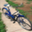
Label: bicycle